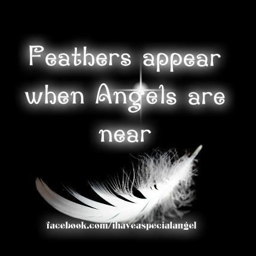
feathers appear when angels are near - i have heard a lot of people talk about feathers just randomly appearing from no where particularly when something big is going to happen .